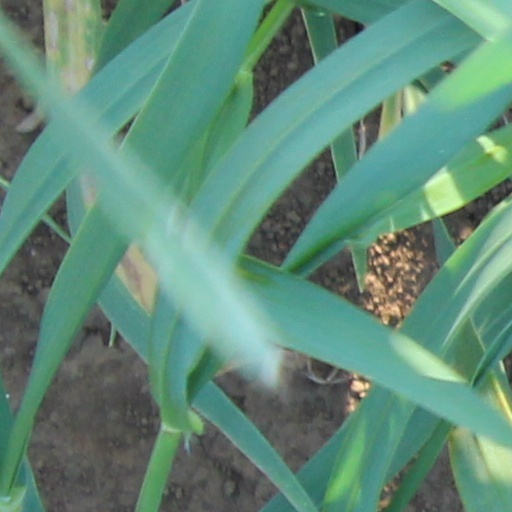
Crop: wheat